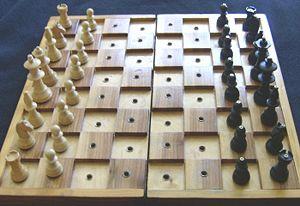
L’échiquier est le tablier ou plateau du jeu d'échecs. C'est une grille carrée de 8 cases de côté, soit 64 cases en tout, en alternance sombres et claires. Dans les tables d'échecs, l'échiquier est intégré dans la surface supérieure de la table.